Tece Castle

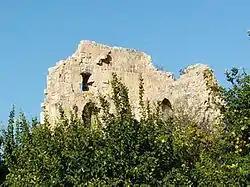
Tece Castle from the southwest

Tece Castle is a ruined castle in Mersin Province, southern Turkey.